Burmese salads

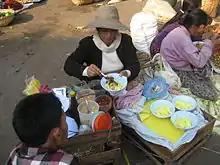
A street vendor preparing "tophu thoke" (tofu salad).

Burmese salads are typically centered on one major ingredient, ranging from rice, noodles and cooked ingredients (e.g., Burmese fritters), to raw fruits and vegetables. Common starches used in Burmese salads include rice, egg noodles, rice vermicelli, rice noodles, and potatoes. Burmese salads may also feature raw vegetables and fruits, such as tomatoes, cabbage, onions, kaffir lime, long beans, and mangoes. Fermented ingredients, including "lahpet" (pickled tea leaves), "ngapi" (fish paste), "pon ye gyi" (fermented bean paste), and pickled ginger, also feature prominently in several classic Burmese salads.